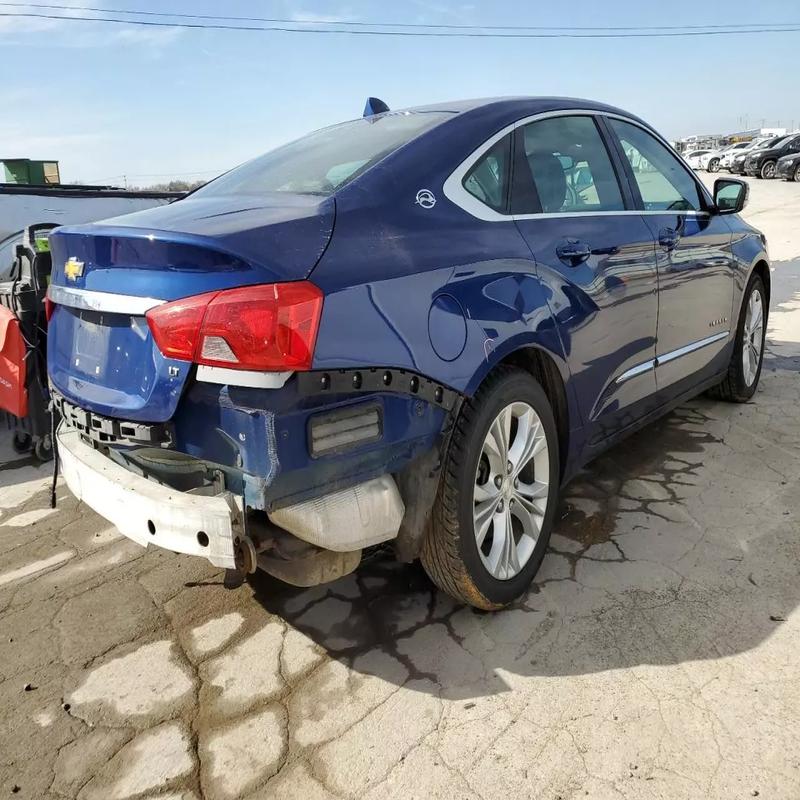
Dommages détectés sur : pare-choc arrière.
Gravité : majeur